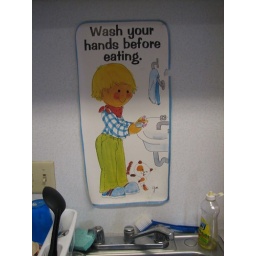
sign over kitchen sink